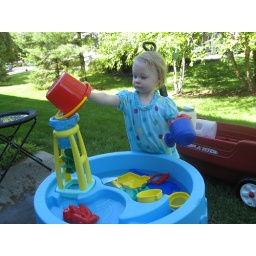
Pouring water in the water table tower